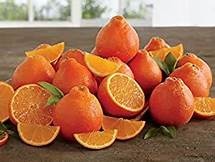
Label: mandarine